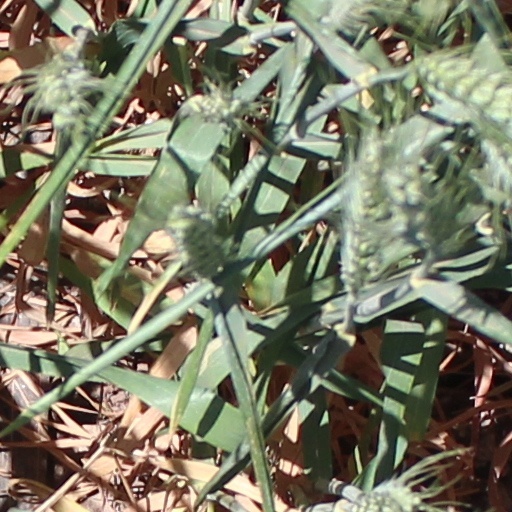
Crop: wheat